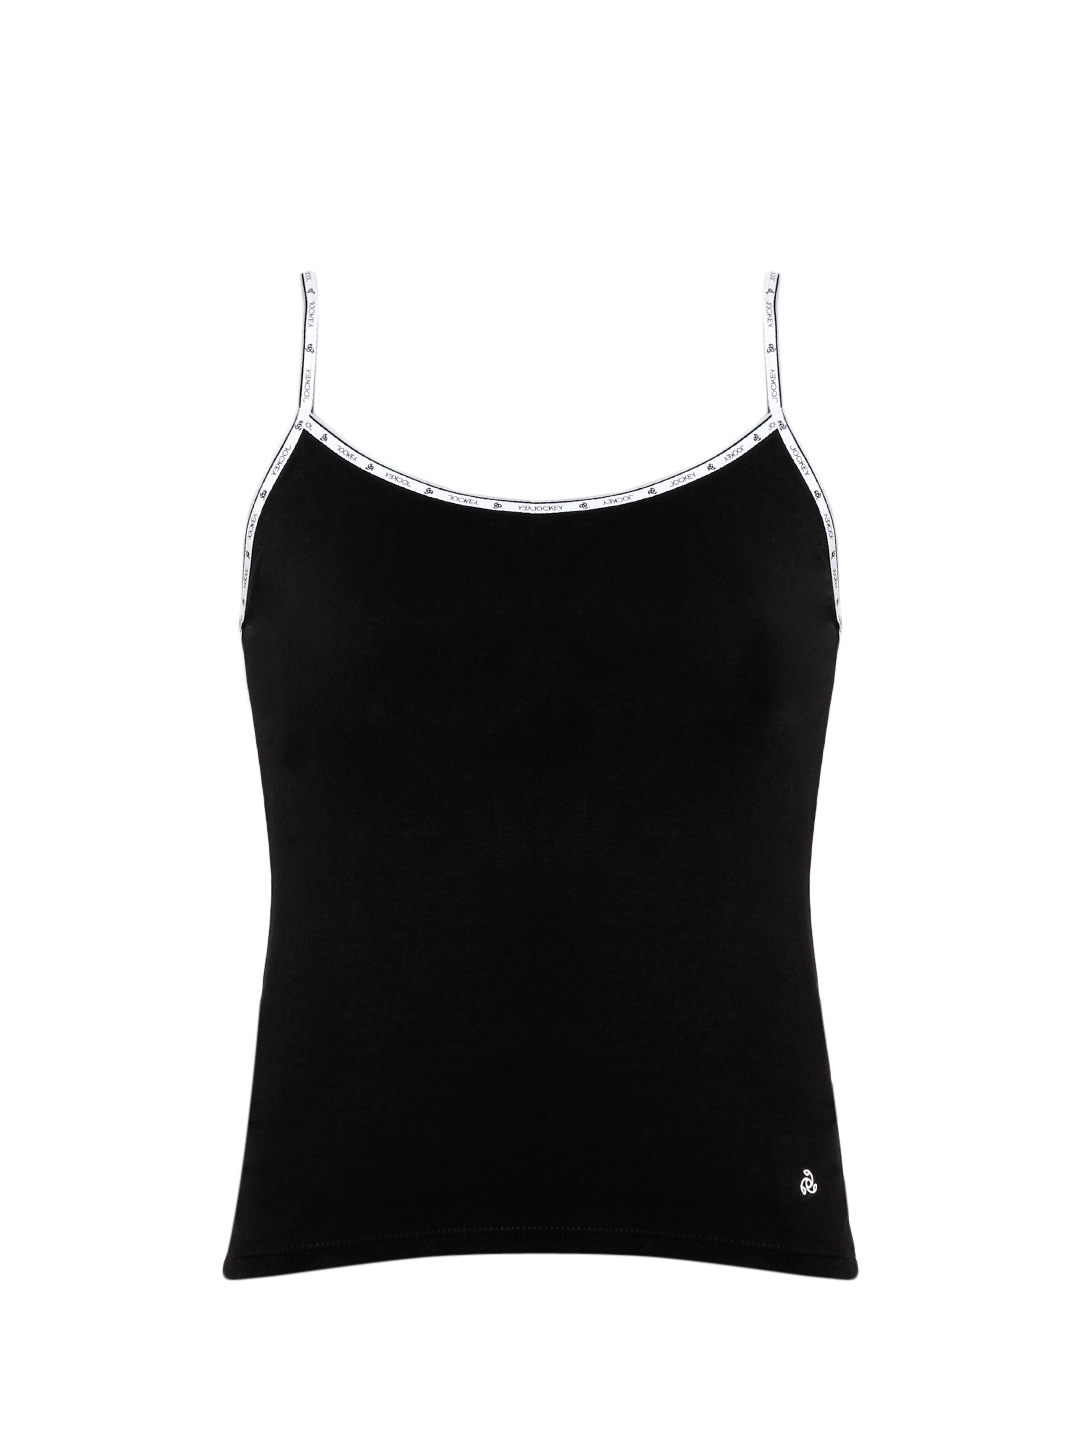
Jockey Women Black Camisole
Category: Apparel / Innerwear / Camisoles
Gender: Women
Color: Black
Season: Winter 2015
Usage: Casual